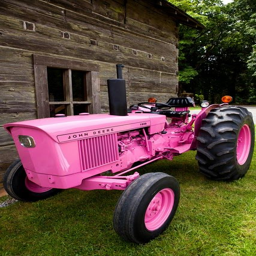
if i were to drive a tractor ... it would be this one !